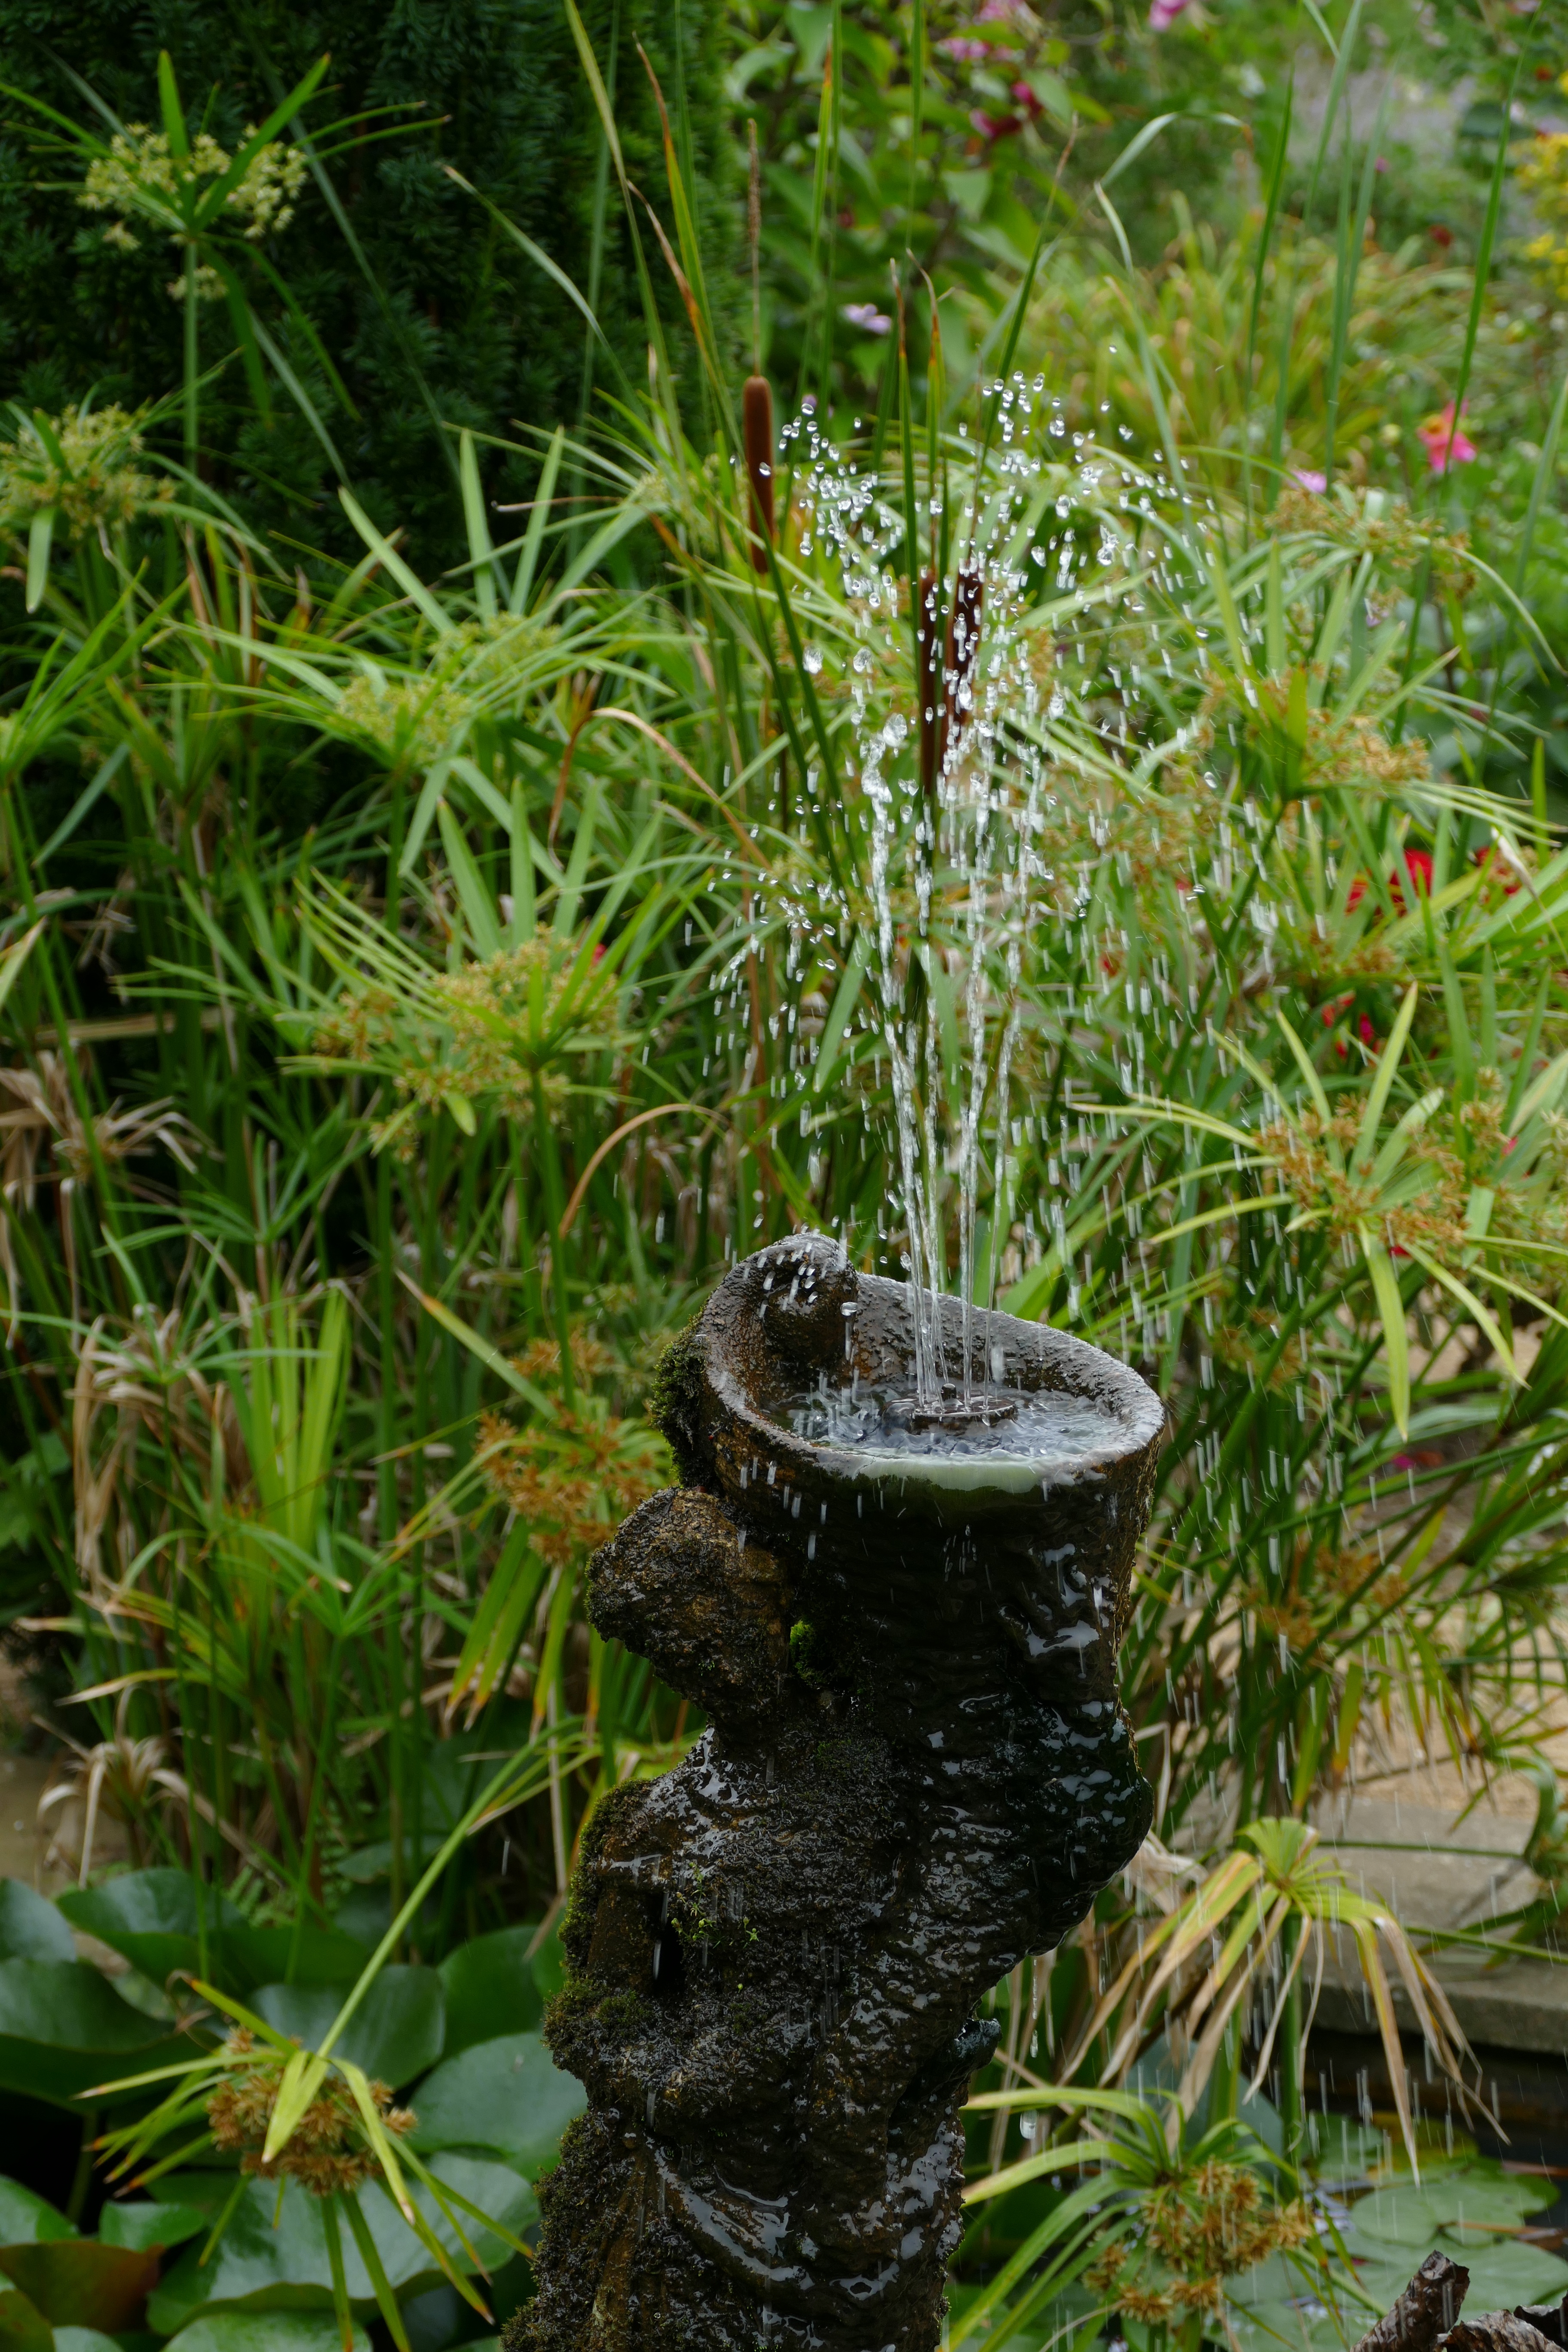
tree, water, plant, lawn, leaf, flower, park, soil, botany, garden, flora, houseplant, england, fountain, water feature, jersey, united kingdom, channel islands, sark, grass family, land plant